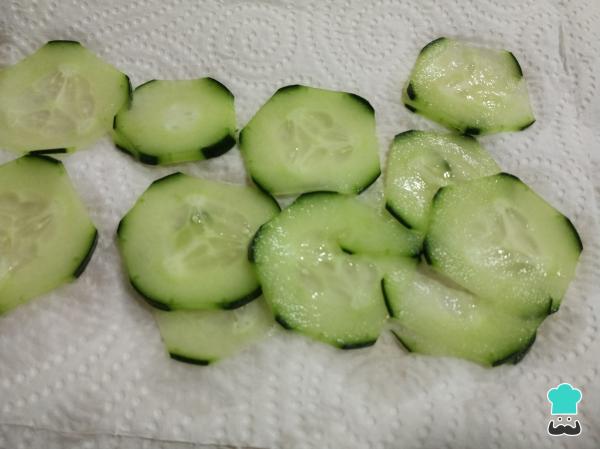
Colocamos el pepino sobre papel de cocina absorvente y secamos el exceso de humedad que pueda tener.